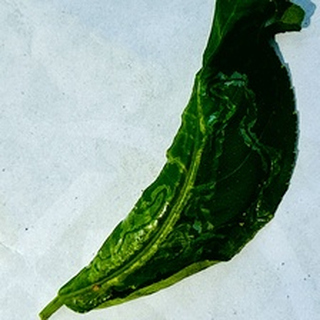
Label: lemon_curl_virus